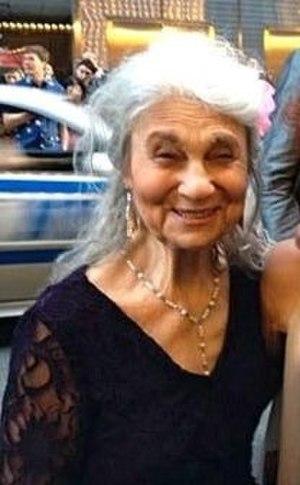
Lynn Harriette Cohen, née Kay le 10 août 1933 à Kansas City et morte le 14 février 2020 à New York dans l'État de New York, est une actrice américaine.